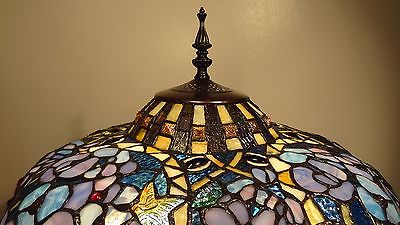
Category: lamp